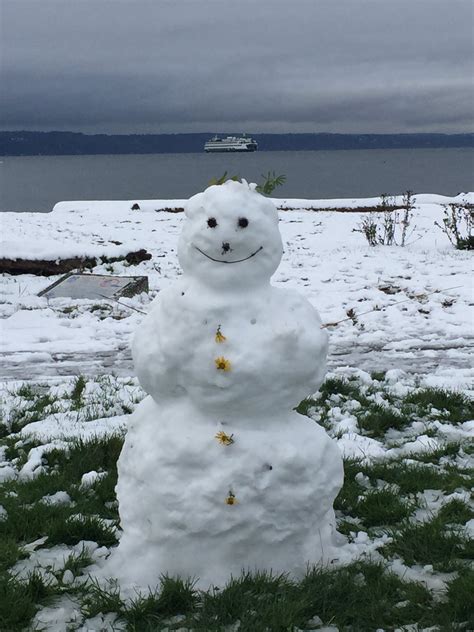
Weather: snow or frosty